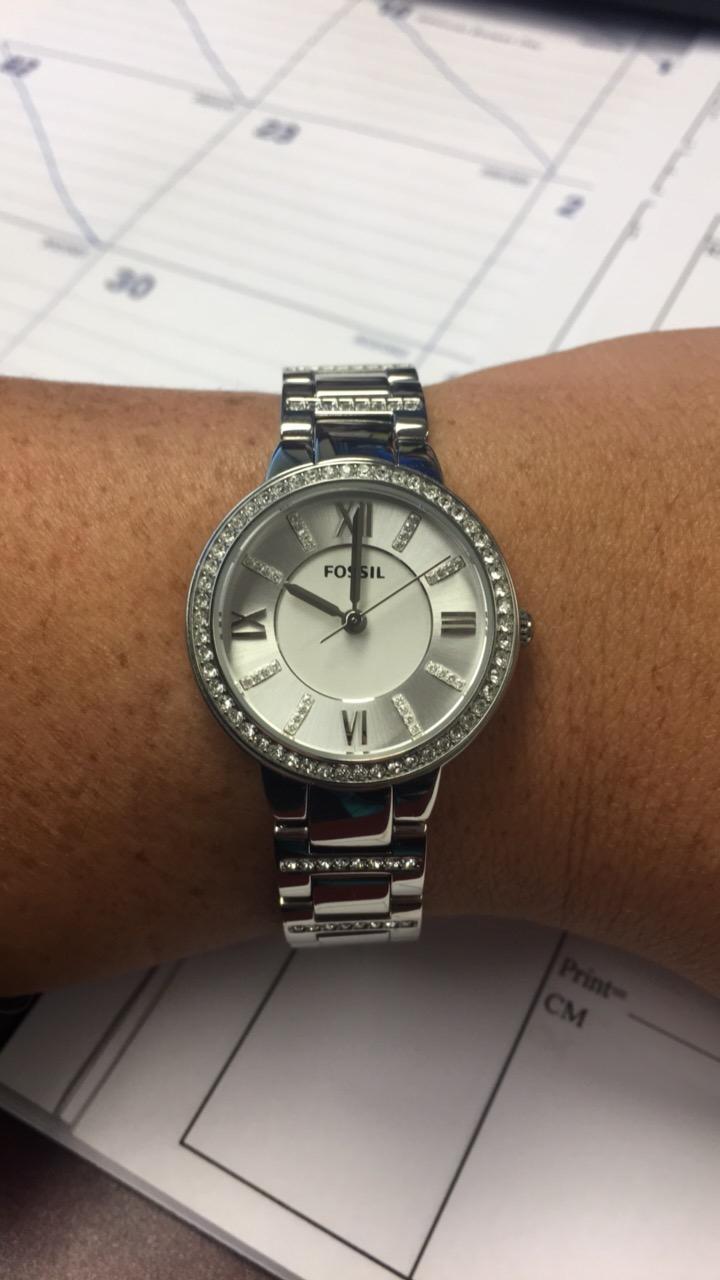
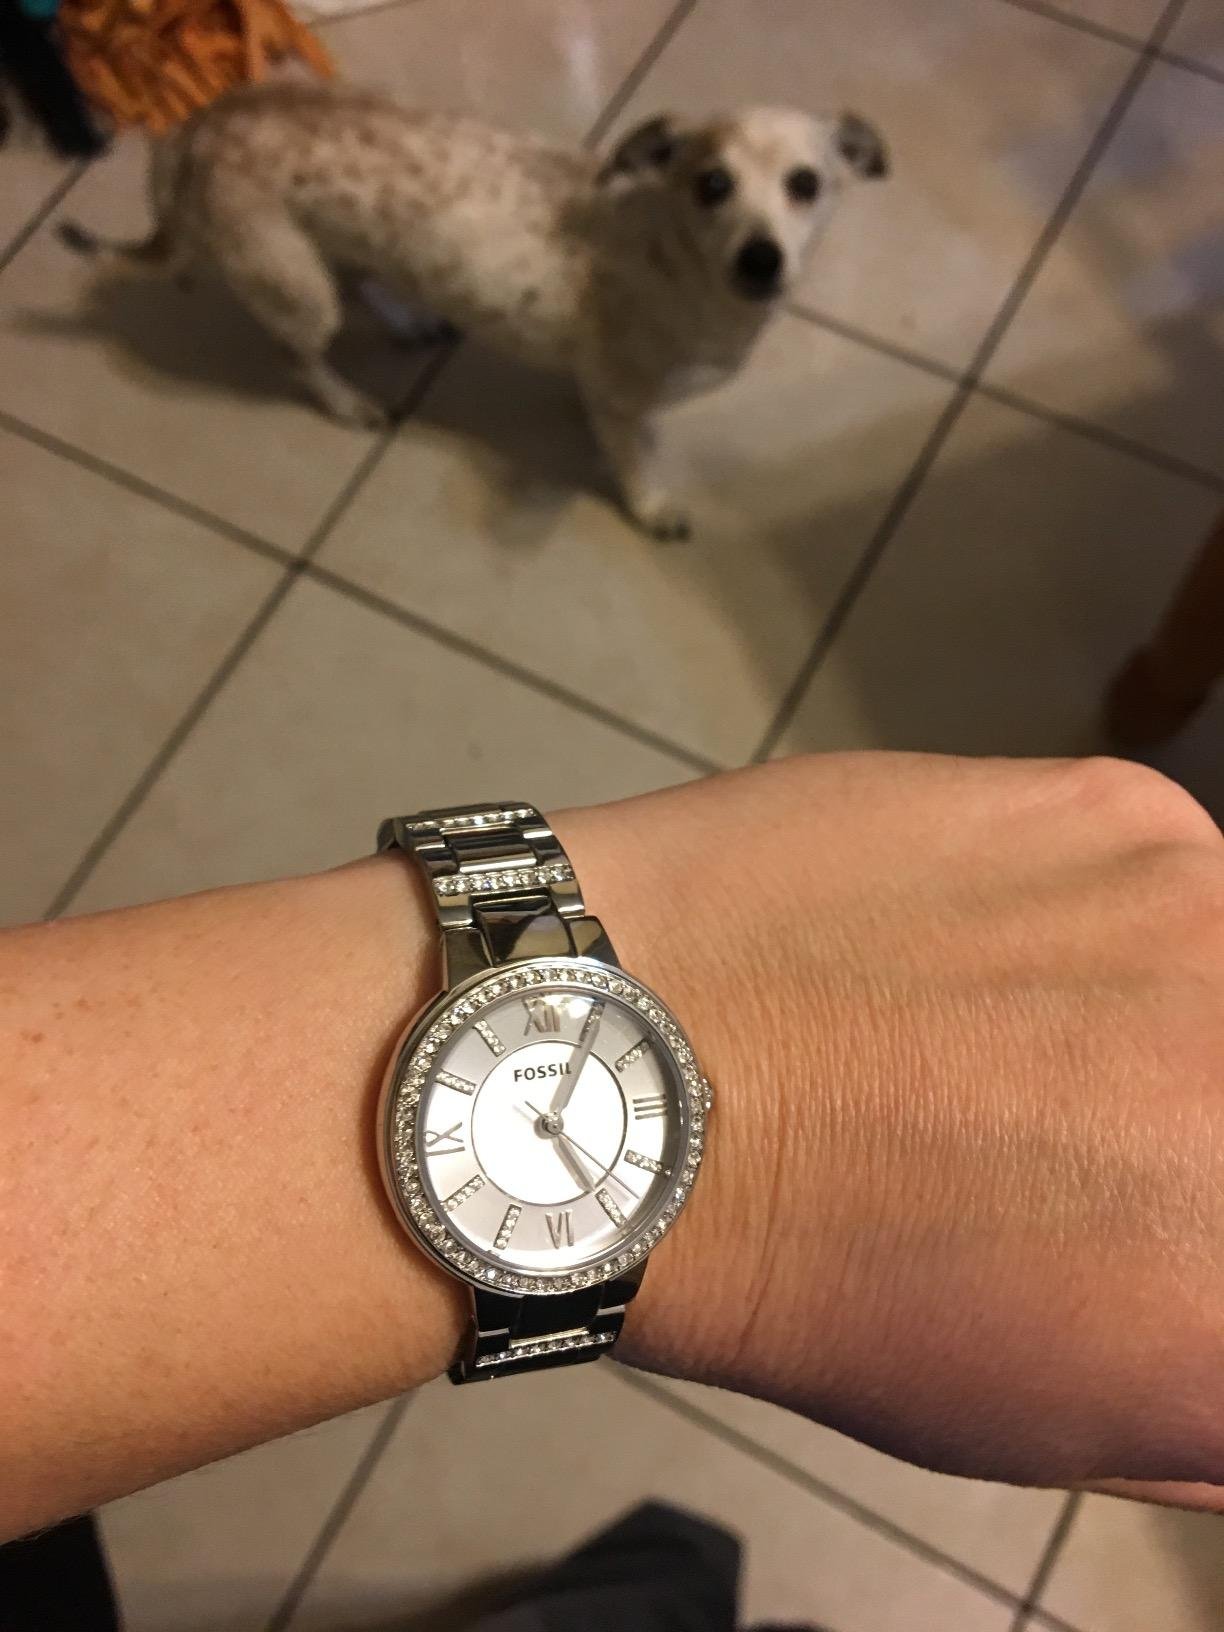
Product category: accessories_watch
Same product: yes